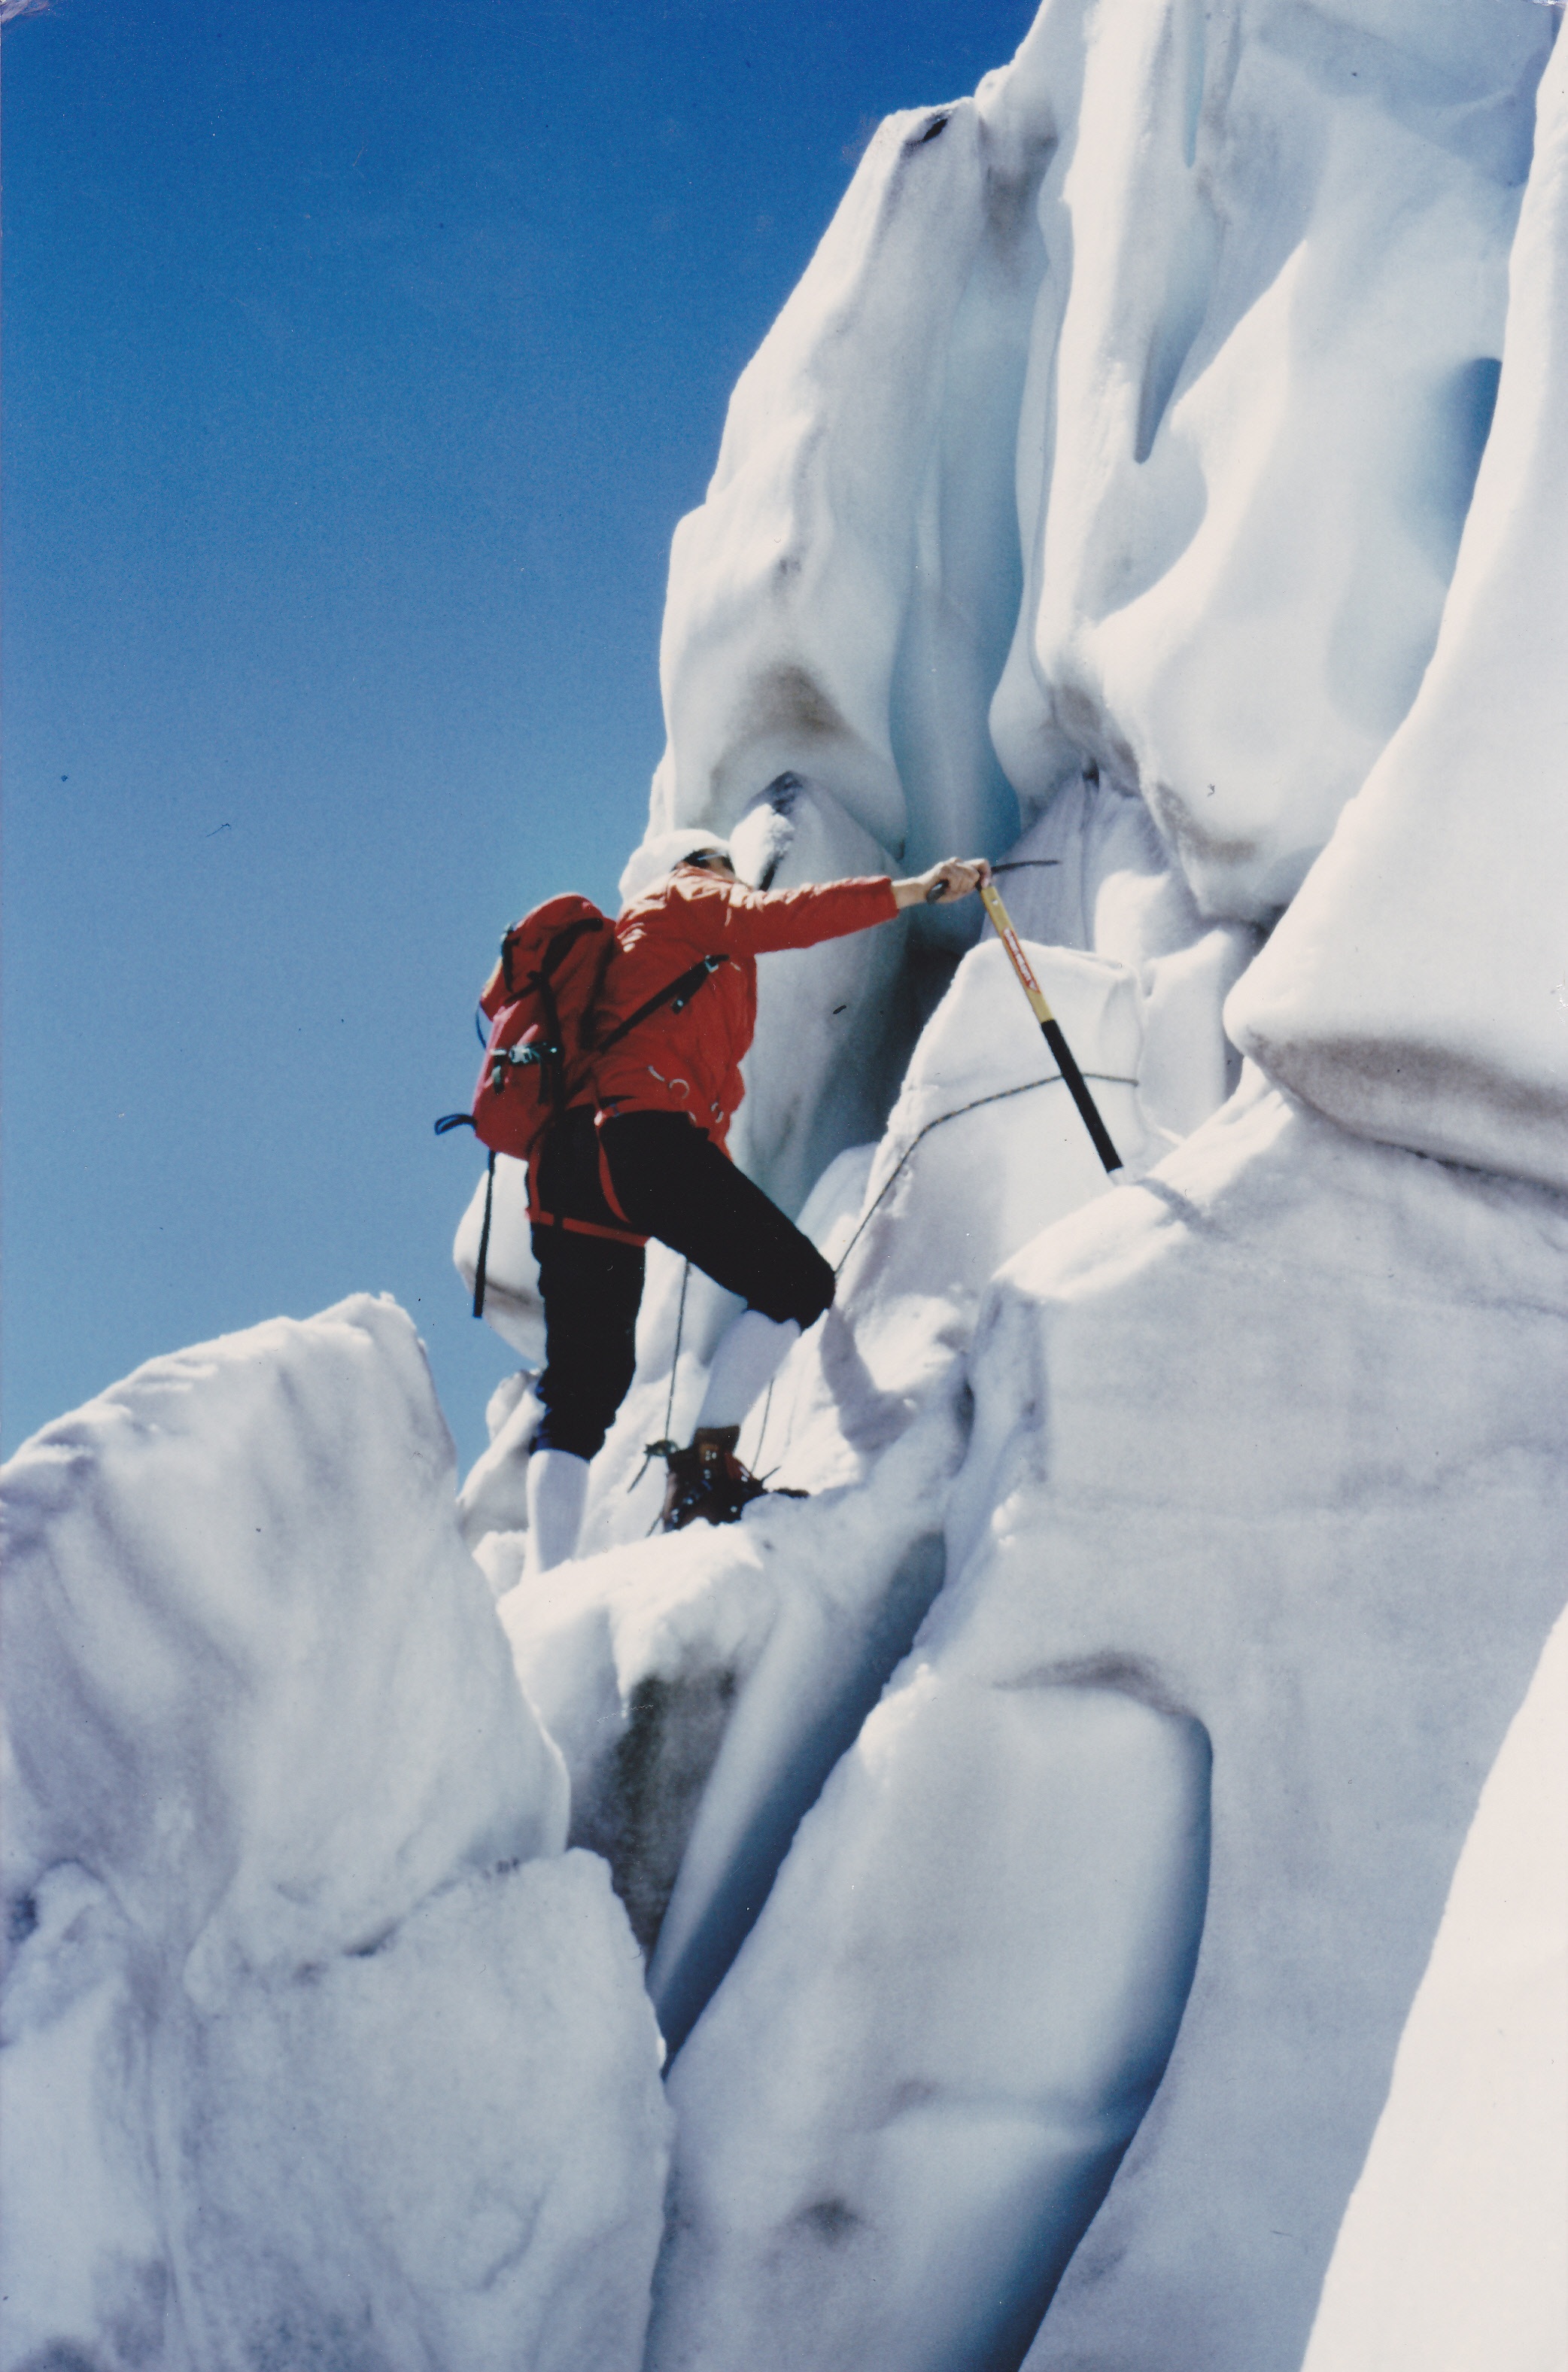
nature, mountain, snow, winter, adventure, ice, glacier, alpine, climbing, arctic, extreme sport, season, mountaineering, mountaineer, mountains, icy, footwear, switzerland, high mountains, freezing, ski touring, dream day, high altitude mountain tour, ski mountaineering, ice climbing, geological phenomenon